Barker–Karpis Gang

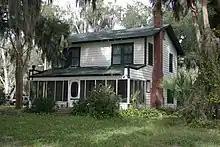
The cottage in which Ma and Fred Barker were killed. They both died in the upper left bedroom.

The gang had faced problems. George "Shotgun" Ziegler had been gunned down in Cicero, Illinois in March 1934, possibly due to the mob's dislike of the gang's activities. Gang member William J. Harrison was killed on January 6 by fellow members of the gang. Following the declaration of Alvin Karpis as Public Enemy No. 1, Doc Barker was arrested on January 8, 1935, along with Byron Bolton. Russell "Slim Gray" Gibson was killed resisting the arrest. Along with his arrest came a map and letters to a cottage near Lake Weir, Florida, near Ocklawaha, in which Fred Barker and his mother, Kate "Ma" Barker were hiding under an assumed name. After a four-hour shootout on January 16, 1935, Fred and Ma Barker were killed. Controversy remains as to whether Ma Barker participated in the shootout, or was even a criminal at all. Alvin Karpis was nearly gunned down in Atlantic City, New Jersey, around the same time.